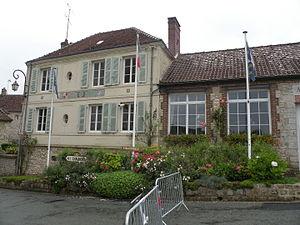
Reilly mairie